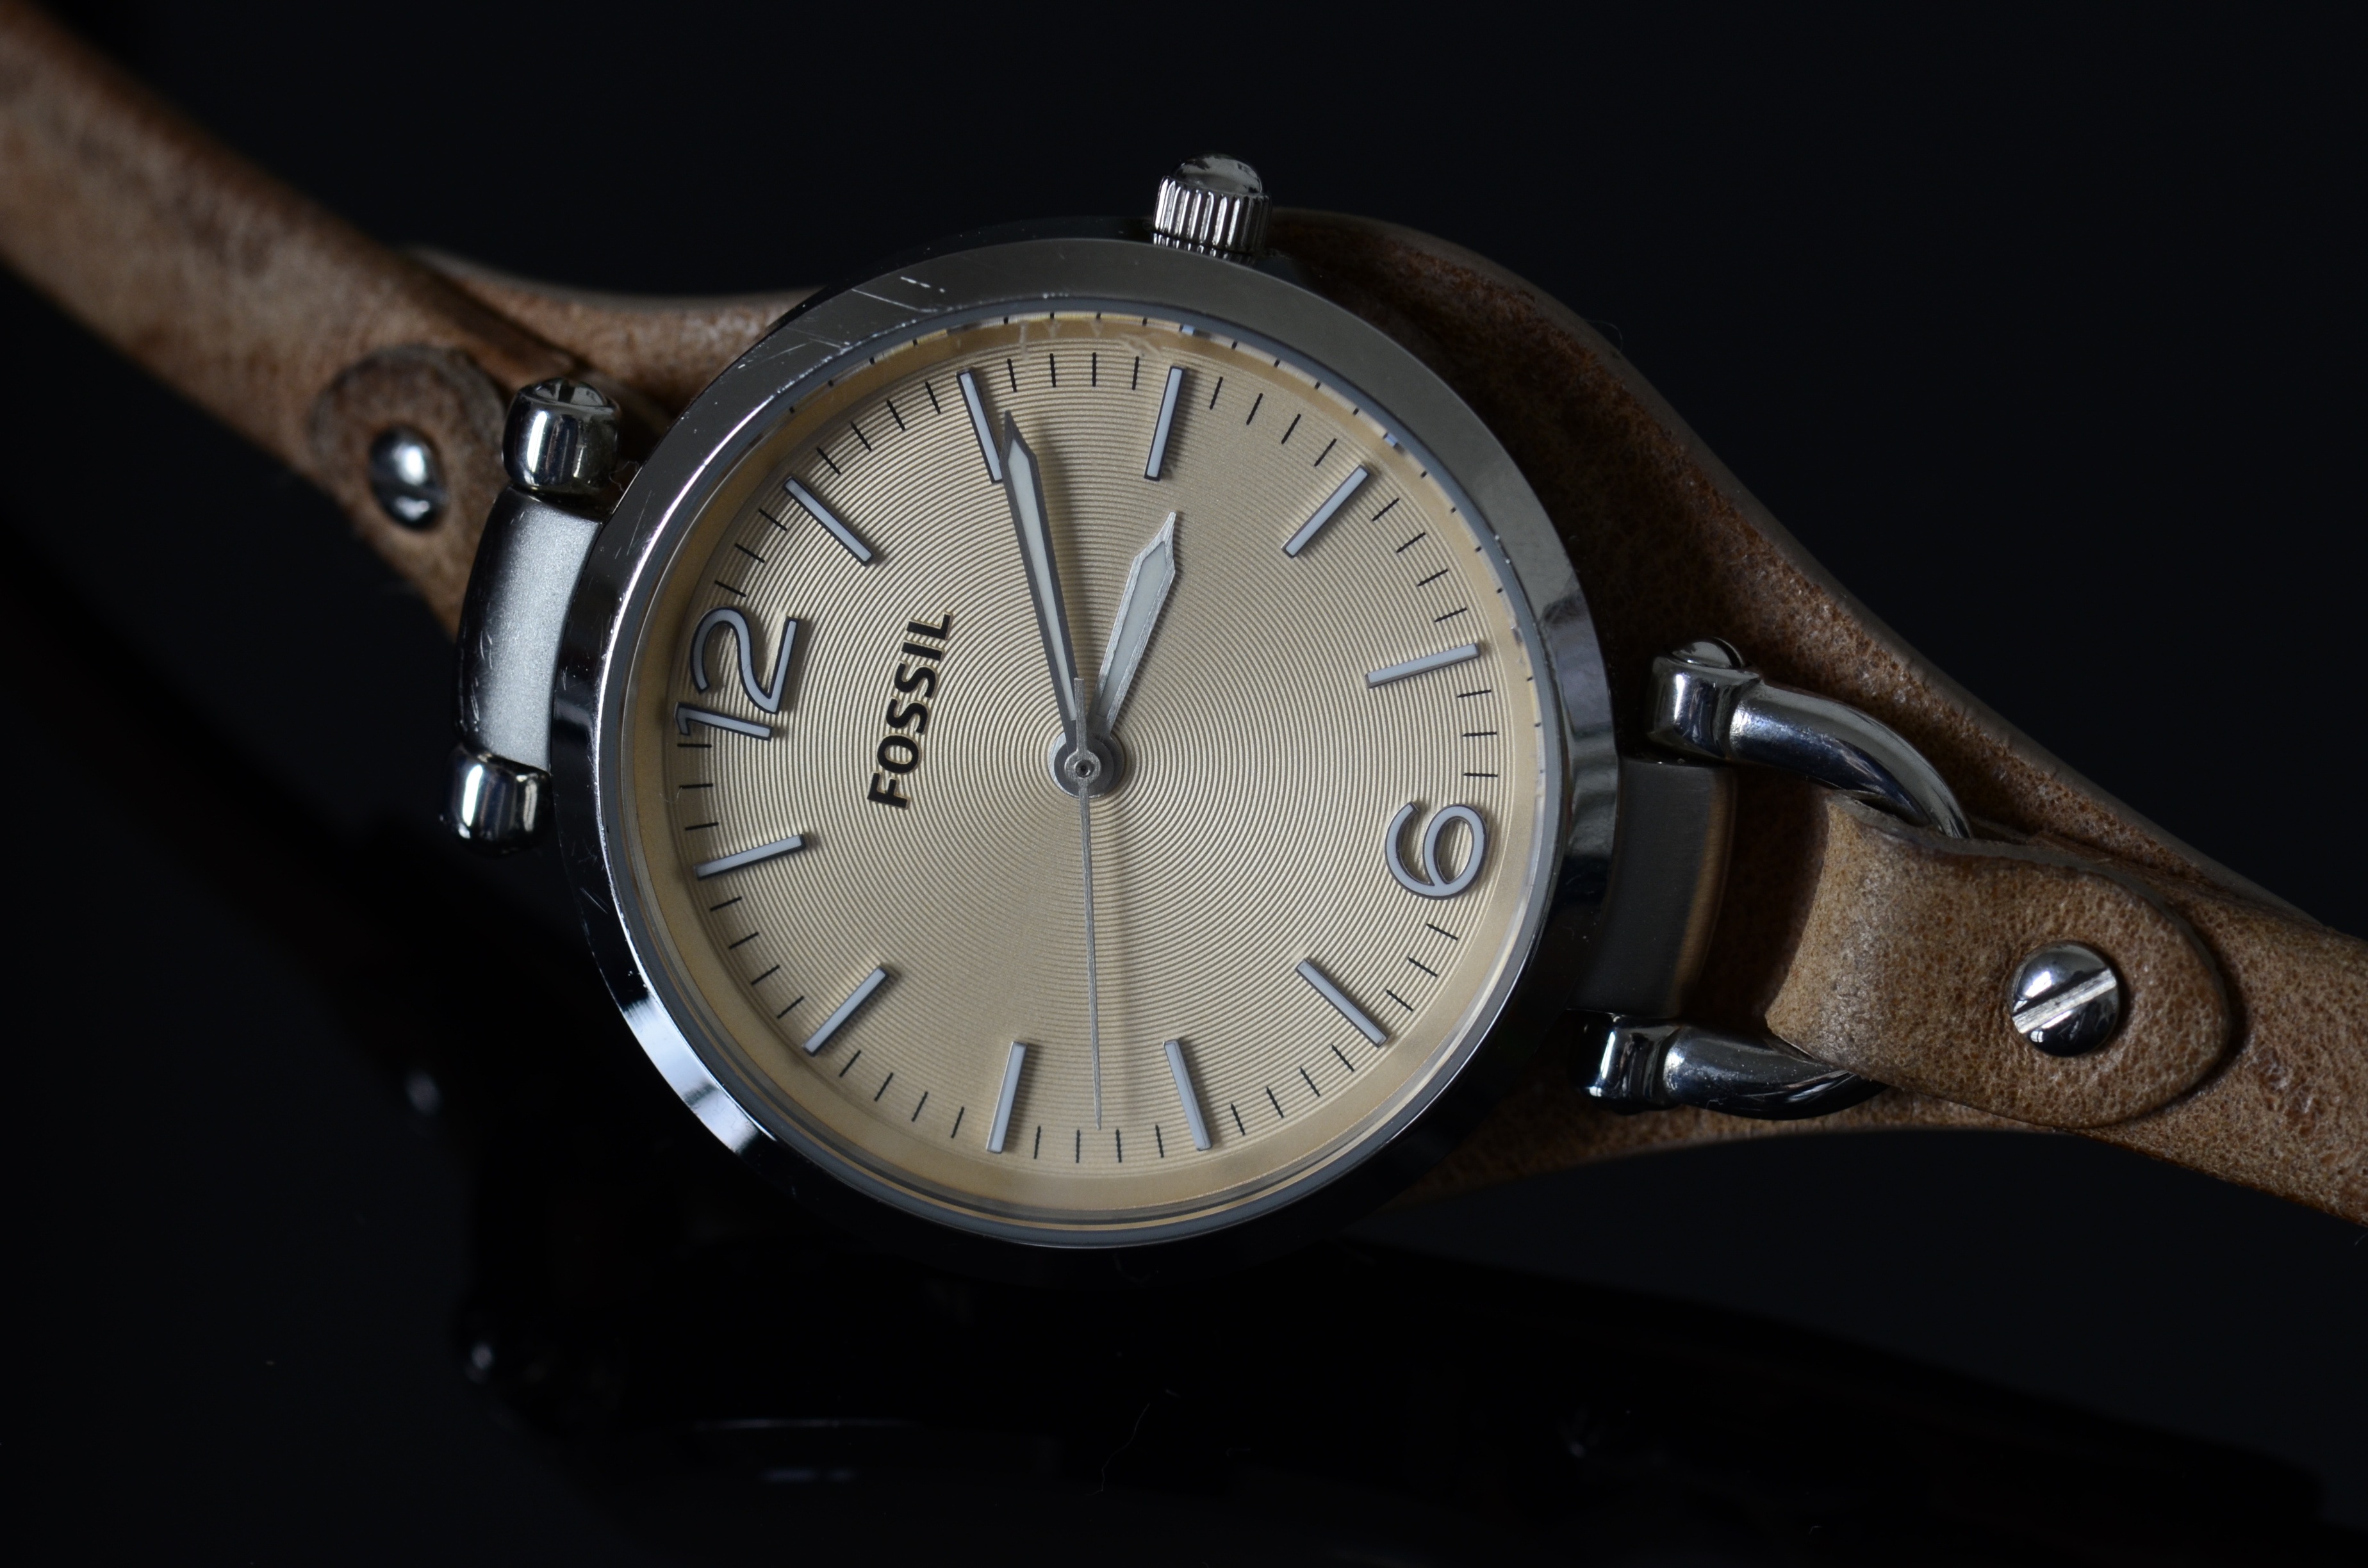
watch, hand, time, strap, seconds, pointers